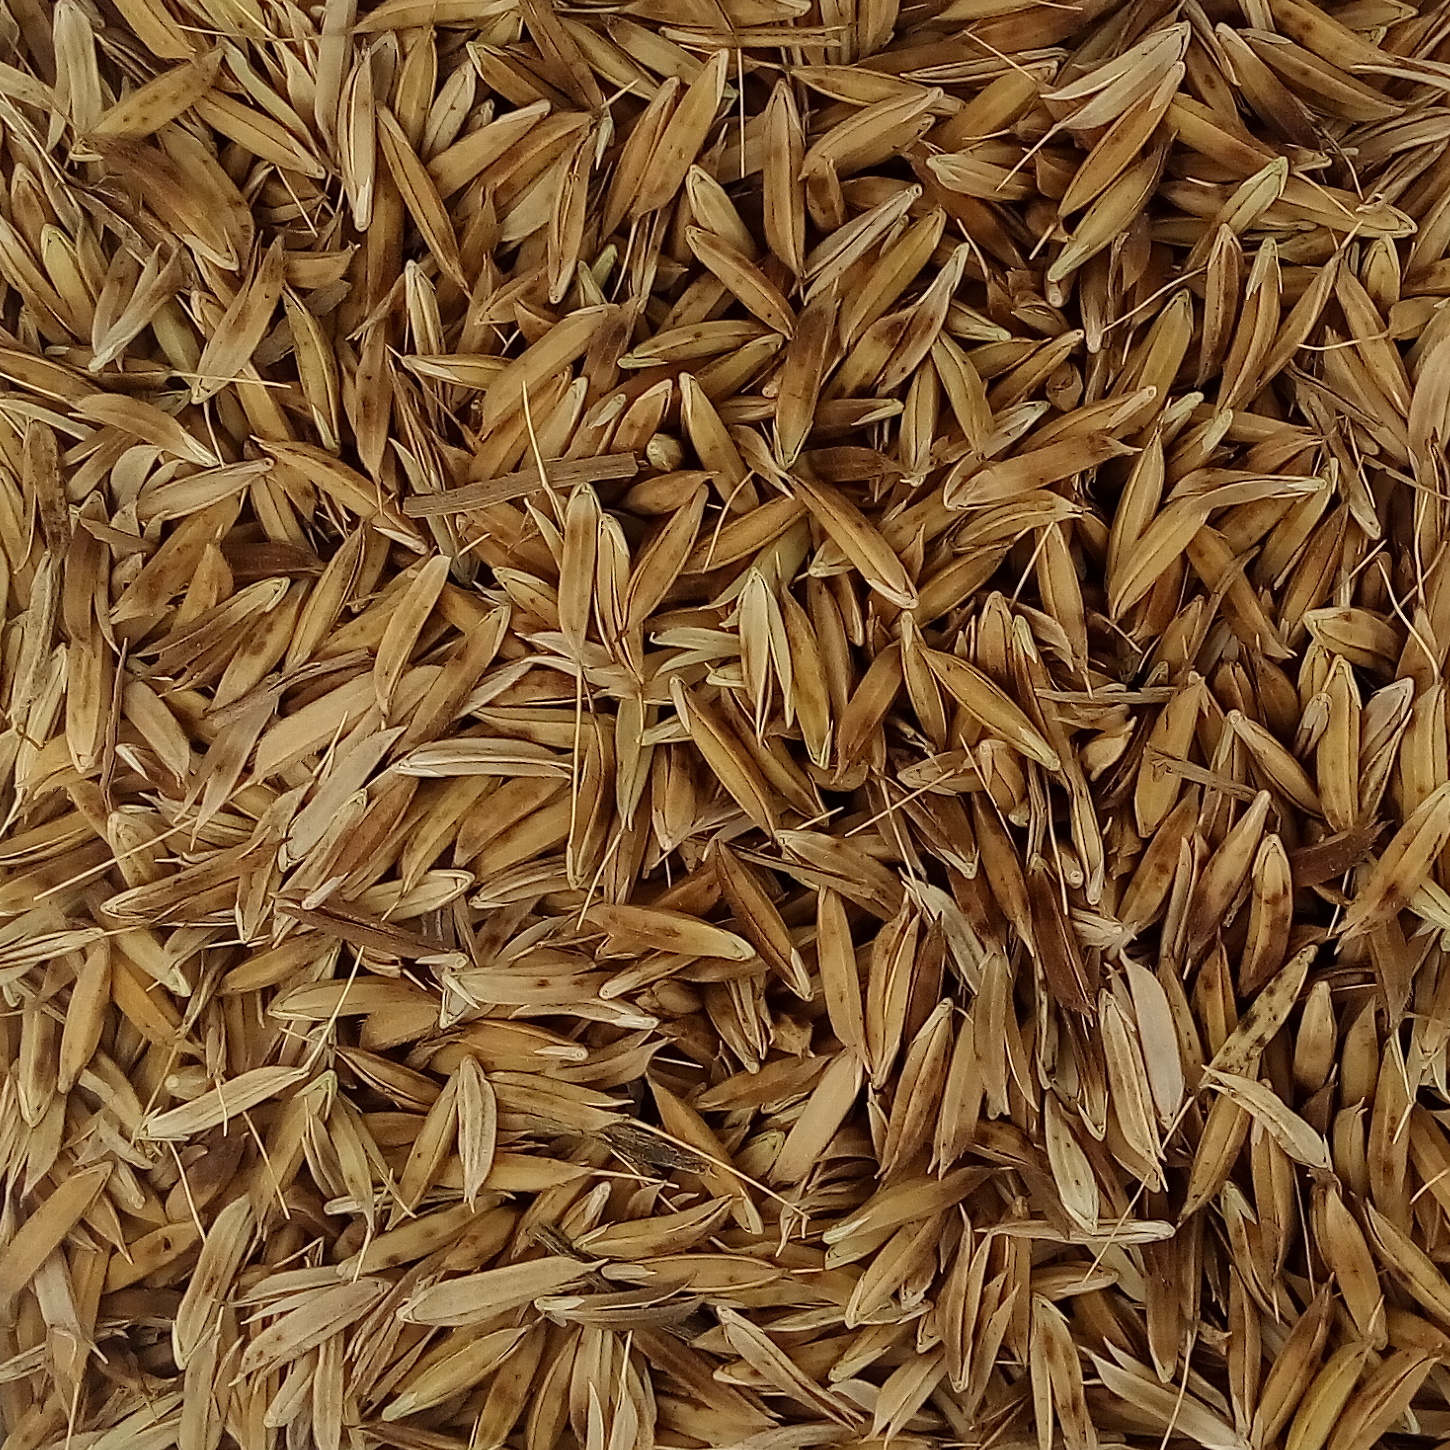
Rice seed variety: DHBT_3